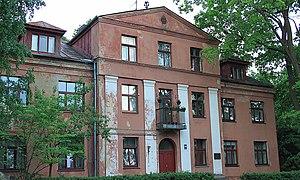
Kuldigas iela 50, Riga (Lettonie)
Zenta Mauriņa, née le 15 décembre 1897 à Lejasciems et morte le 25 avril 1978 à Bâle, est une écrivain, essayiste et philologue lettonne. Elle était l’épouse de l’écrivain letton Konstantīns Raudive.